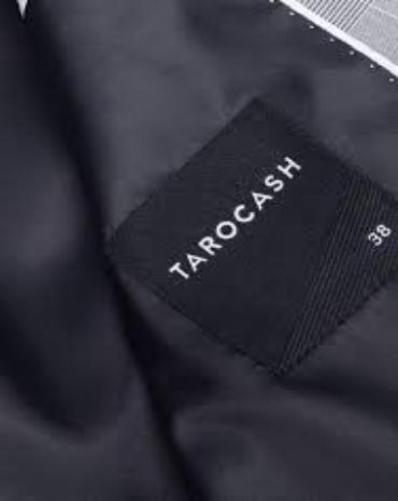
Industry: Clothes